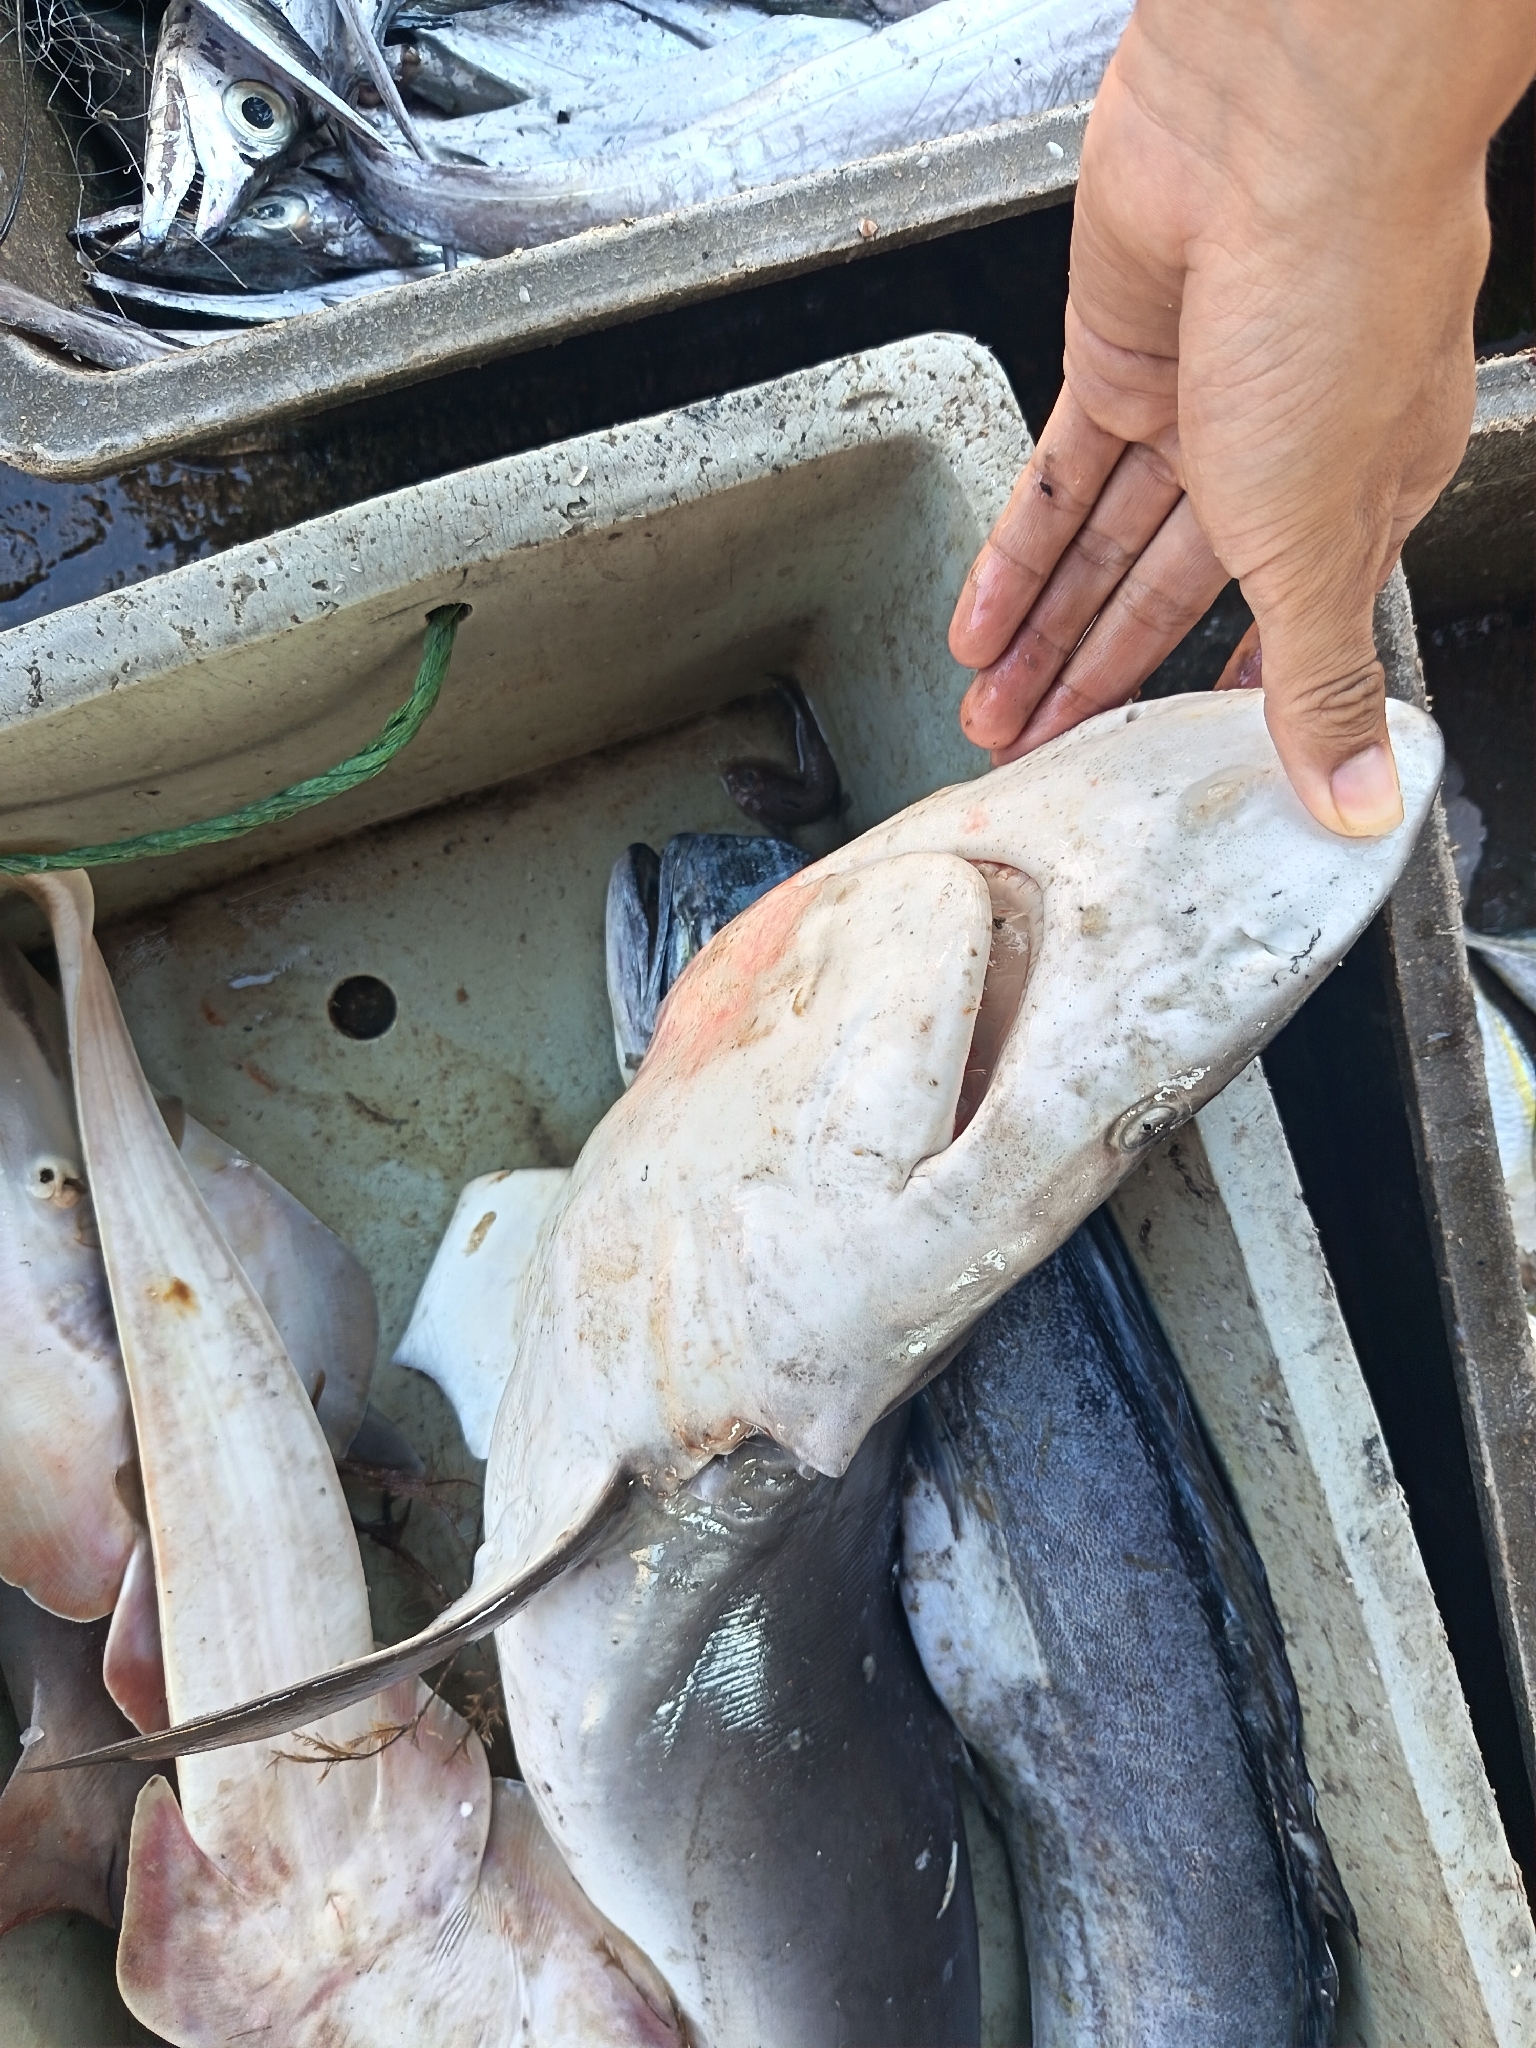
fish (species not among the labelled classes)